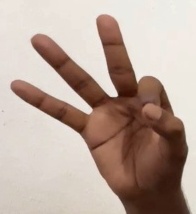
ASL sign: 9